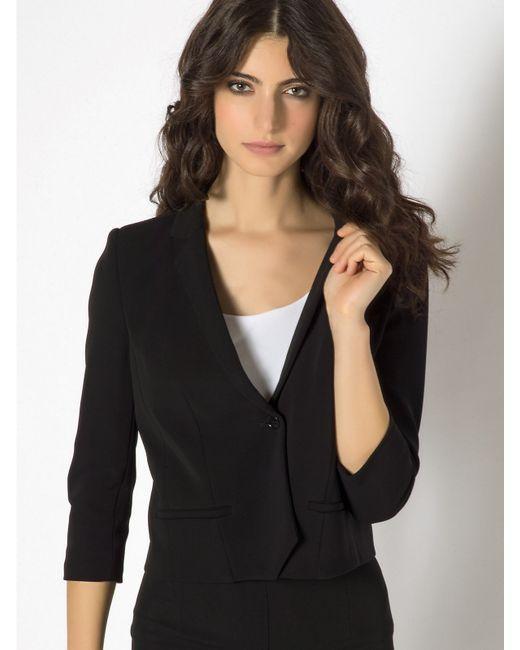
Ein schwarzer Baumwollblazer mit V-Ausschnitt und einem Knopf, Bürokleidung